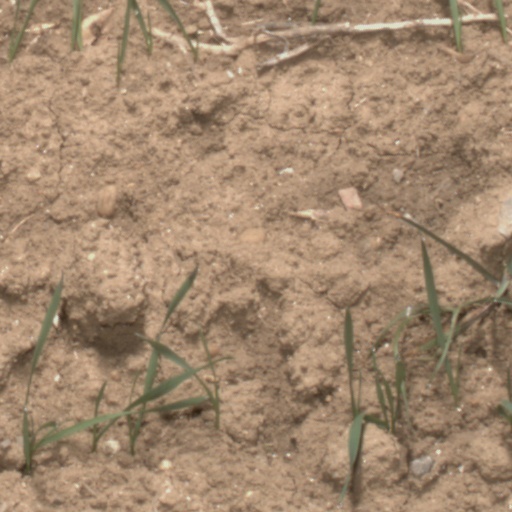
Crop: wheat